Chocolate industry in the Philippines

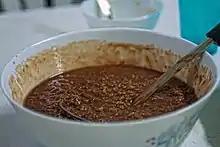
Champorado is a sweet chocolate rice porridge in Philippine cuisine.

In the Filipino language, chocolate translates as "tsokolate", which is also a hot chocolate drink made from "tablea," cacao tablets made from roasted and ground cacao nibs molded into rounds or tablets traditionally used in the Philippines for making hot chocolate. A "batirol", the Filipino adaptation of the Mexican "molinillo", is used to thoroughly mix hot water with the tablet in a chocolatera to make it frothy. The result is "tsokolate de batirol", a thick, creamy, hot chocolate drink, otherwise referred to as "sikawate" in the Visayas region.